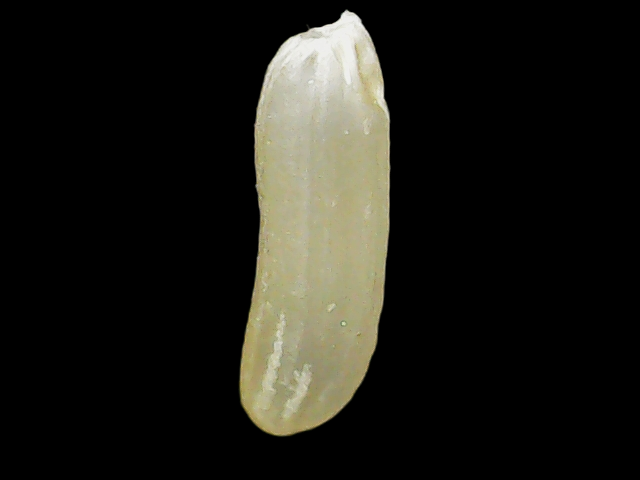
Rice variety: Binadhan19